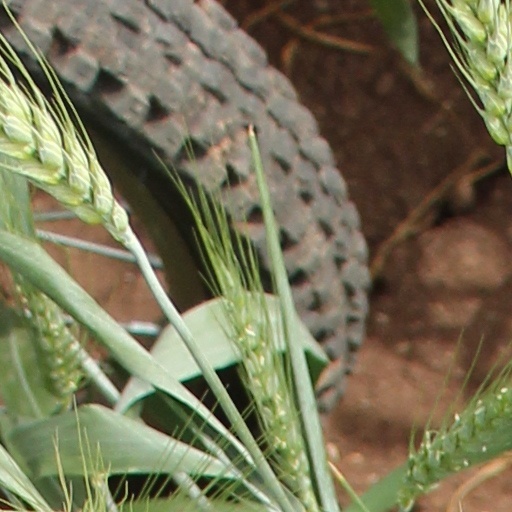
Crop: wheat